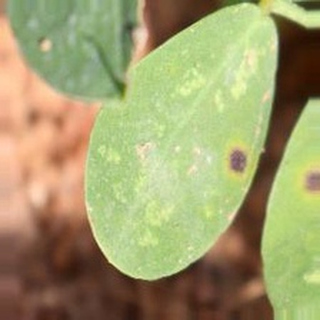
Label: groundnut_early_leaf_spot